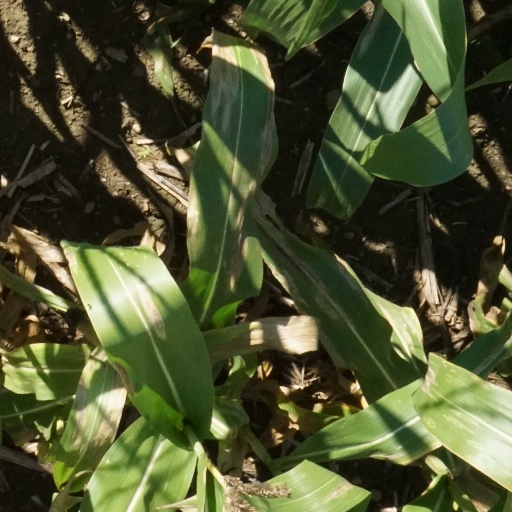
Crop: maize; corn